Pope Honorius II

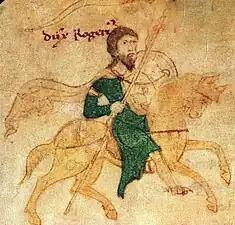
Roger II of Sicily who forced Pope Honorius II to grant him the Duchy of Apulia

Matters to the south of Monte Cassino soon occupied Honorius's attention. In July 1127, William II, Duke of Apulia, died childless, and almost immediately his cousin King Roger II of Sicily sailed to the mainland to occupy the duchies of Apulia and Calabria. Roger claimed that William had nominated him his heir, while Honorius stated that William had left his territory to the Holy See. Honorius had just suffered a defeat at the hands of a local baron at Arpino in 1127 when Honorius received word that Roger had landed in Italy. He rushed to Benevento to prevent the local Normans from reaching an agreement with Roger. Roger in the meantime had rapidly overrun the duchy of Apulia and had sent Honorius lavish gifts, asking the Pope to recognise him as the new duke and promising to hand over Troia and Montefusco in exchange. Honorius, fearing the expansion of Norman power to the south under one dominating ruler, threatened to excommunicate Roger if he persisted. In the meantime, many of the local Norman nobles, fearful of Roger's power, allied themselves with Honorius, as Honorius formally excommunicated Roger in November 1127. Roger left his armies threatening Benevento, while he returned to Sicily for reinforcements. Honorius in the meantime entered into an alliance with the new Prince of Capua, Robert II. On 30 December 1127, Honorius preached a crusade against Roger II after having anointed Robert as Prince of Capua.